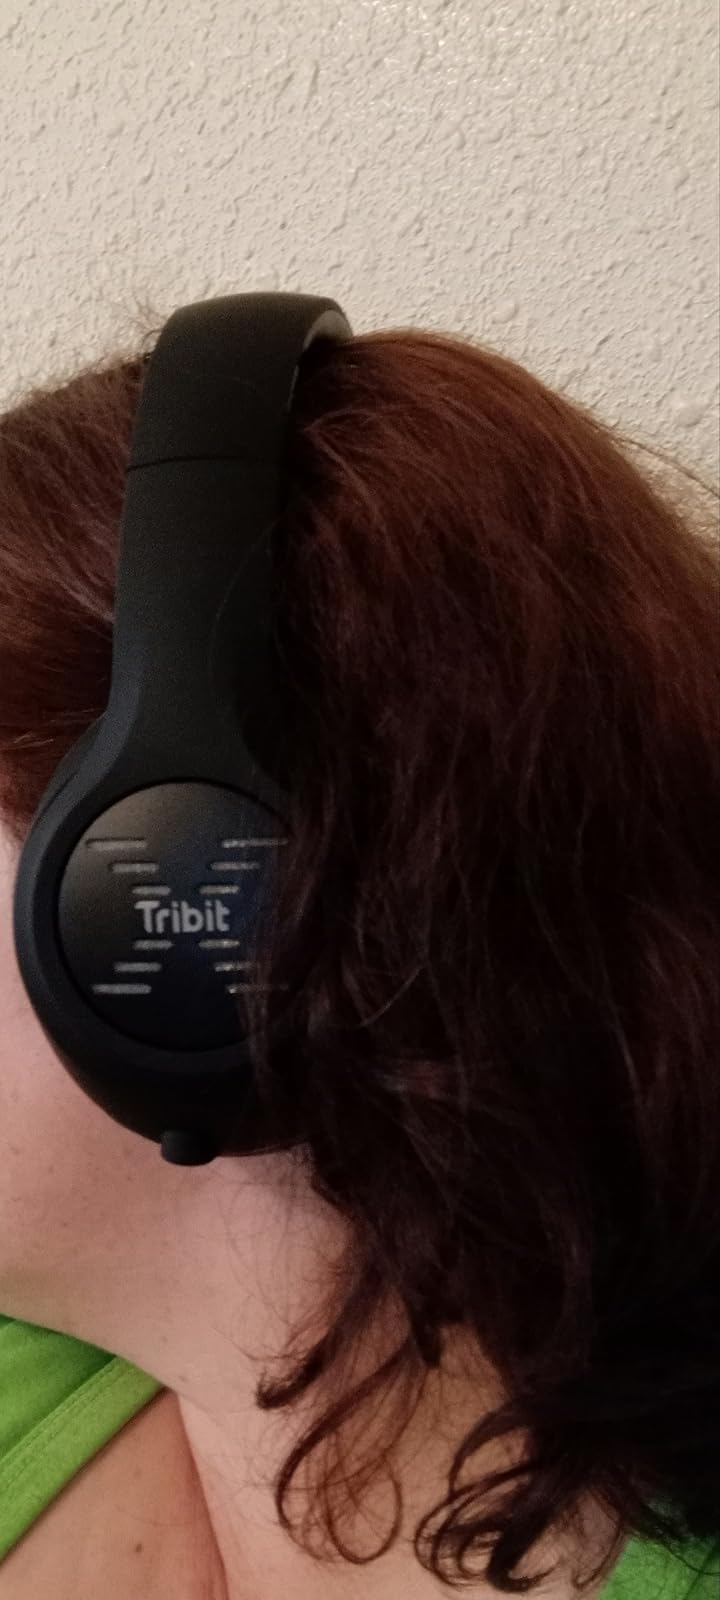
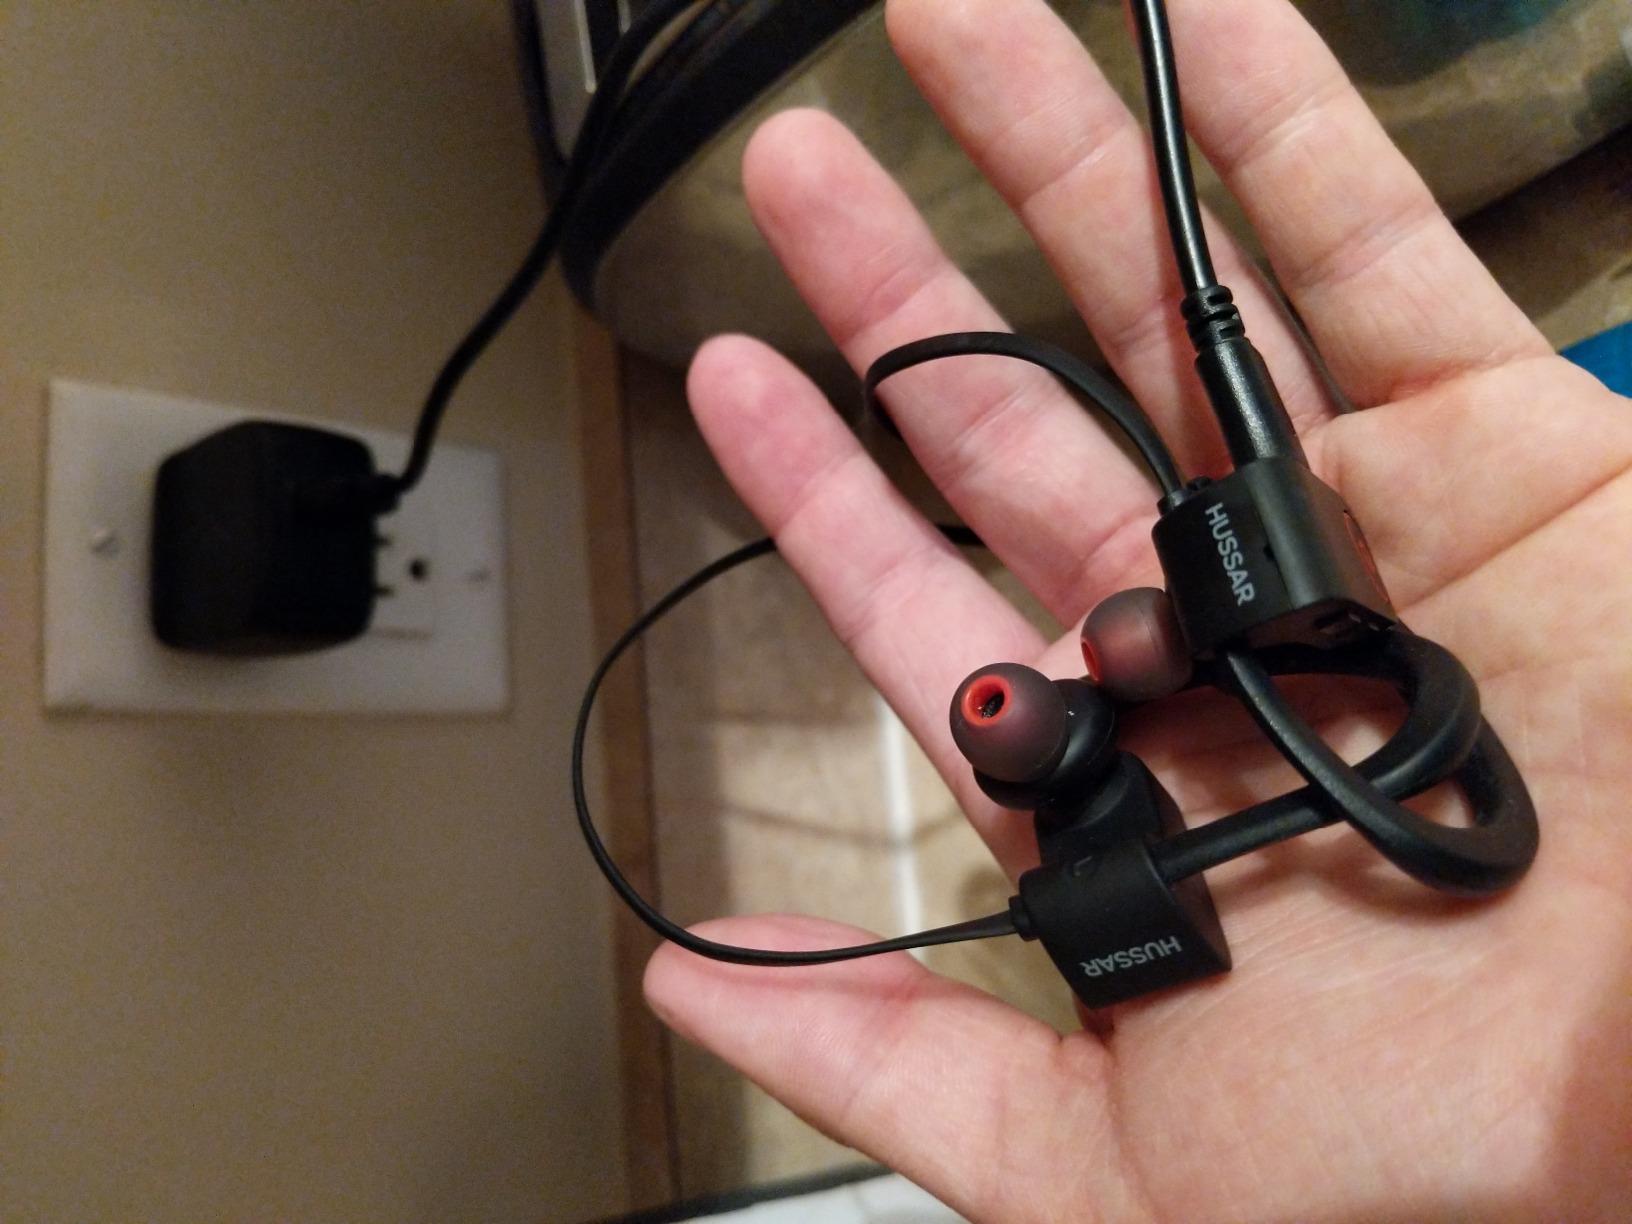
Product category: headphones
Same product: no